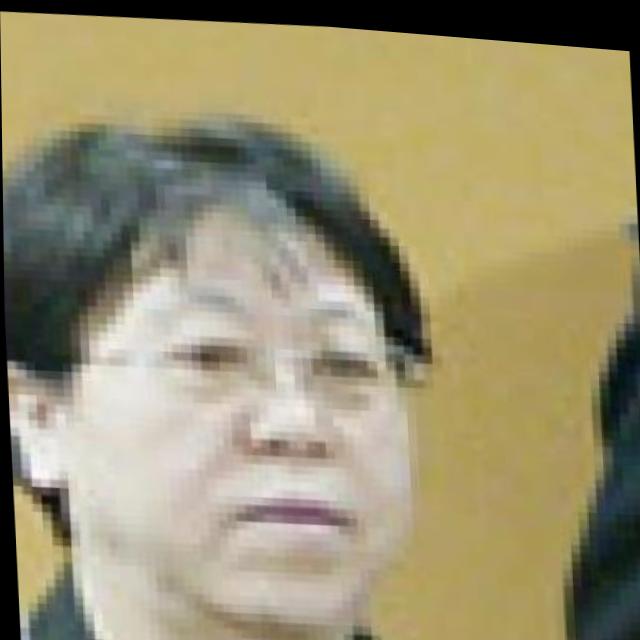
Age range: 45-64